68th Division (Imperial Japanese Army)

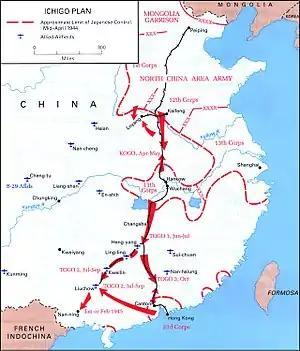
A map of the Japanese Plan for Operation Ichi-Go

The was an infantry division of the Imperial Japanese Army. Its call sign was the . It was formed on 2 February 1942 in Jiujiang city as a class C (security) division, simultaneously with the 69th and 70th divisions. The backbone of security division has consisted of the eight independent infantry battalions, and it does not have an artillery regiment. The nucleus for the formation was the 14th Independent mixed brigade.